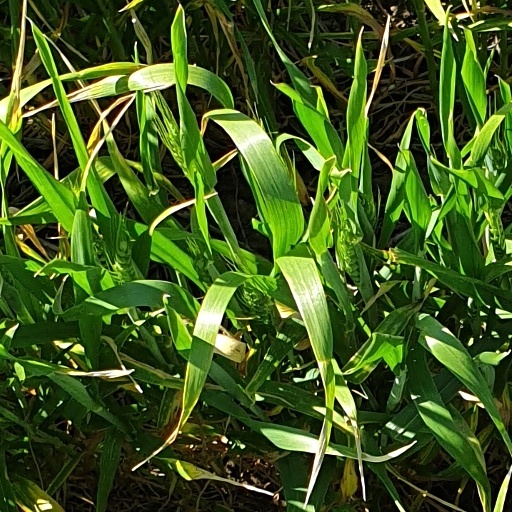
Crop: wheat